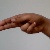
The image shows a hand gesture representing the letter 'H' in Indian Sign Language.